Caché (film)

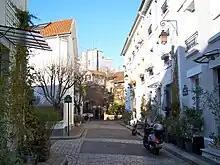
The story was partly set in Rue des Iris, Paris, which was a filming location.

A basis for the story was the massacre that took place in Paris on 17 October 1961, referenced by the character Georges: